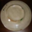
Label: plate